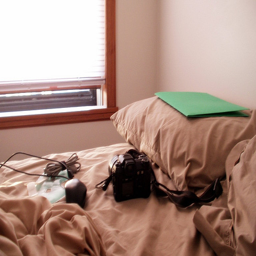
An unmade bed with a camera and a folder on top.
A camera laying on a bed in a room.
a camera and cords sitting on a bed with a green folder
a bed with some pillows a camera and some cords
Several devices and a folder lay on an unkempt bed.